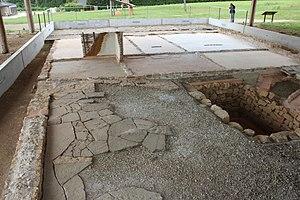
maison à la cour en U de Vieux la romaine
La Maison au grand péristyle ou de manière erronée Villa au grand péristyle, aussi appelée domus du bas de Vieux, est une domus gallo-romaine du site archéologique de Vieux-la-Romaine, l'antique Aregenua, située à environ 15 km au sud de Caen.